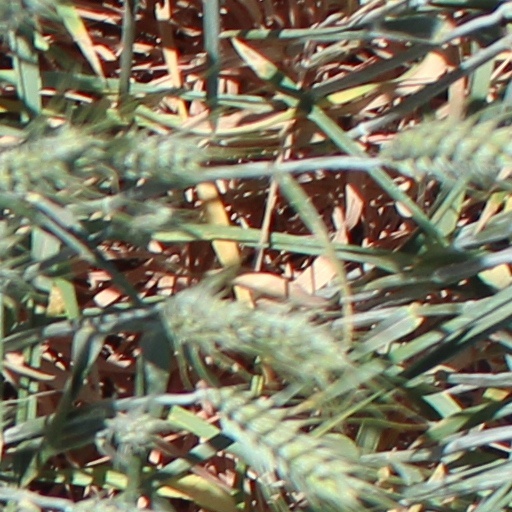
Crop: wheat